Ferrari V12 F1 engine

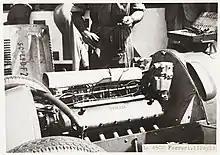
1950 Ferrari 4.5-litre V12 375 F1.

The "275 Lampredi" engine made its debut at the Grand Prix of Belgium on June 18. With three Weber 42DCF carburetors, a single overhead camshaft for each bank of cylinders, and two valves per cylinder, the engine produced a capable at 7200 rpm. Alberto Ascari drove the car to fifth place, marking the end of the 3.3-litre engine. The "275" was replaced at the Grand Prix of Nations at Geneva on July 30, 1950, by the "340 F1" engine. As the name suggests, the car sported a larger version of Lampredi's V12. With , Ascari was able to keep up with the Alfa Romeo 158 of Juan Manuel Fangio but retired with engine trouble. Although the 340 proved itself capable, it was only the middle step in Ferrari's 1950 car development. Ferrari achieved the 4.5-litre goal of the formula with the "375 Lampredi" engine, two of which debuted at Monza on September 3, 1950. This engine produced roughly the same power as its 4.1-litre predecessor, but its tractability earned Ascari second place in that debut race. A series of modifications through the 1951 season allowed Ferrari to finally put Alfa Romeo behind it in a Formula One race, with José Froilán González' victory at Silverstone on July 14 becoming the constructor's first World Championship win. Ascari's wins at the Nürburgring and Monza and strong finishes throughout the season cemented the company's position as a Formula One contender.